Simón Díaz

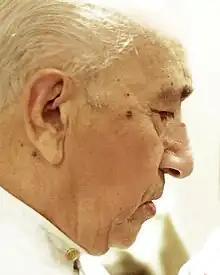
Simón Díaz

In 1949 he started working in Caracas as a collector for the Banco Venezolano de Crédito and started receiving music lessons at the Escuela Superior de Música de Caracas. In the 1950s he gained attention as the host of "El llanero", a radio show where he mixed folk music and comedy. Later on, he hosted another radio show in 70s with his brother Joselo, titled "Media hora con Joselo y Simón."